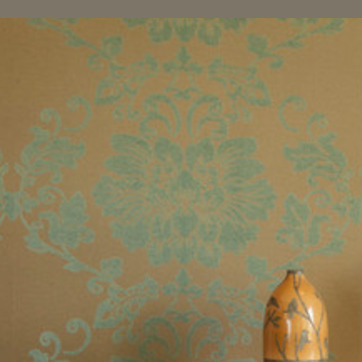
Material: wallpaper